Sharon Everitt

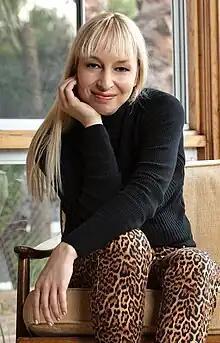
Everitt in Los Angeles, 2020

Everitt's resume primarily consists of directing comedy, music, and performance. She is known for directing the CBS reboot of After Midnight, hosted by Taylor Tomlinson.